Atlantic horseshoe crab

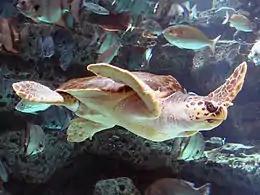
The loggerhead sea turtle has suffered from the reduction in numbers of Atlantic horseshoe crabs

Development begins when the first egg cover splits and new membrane, secreted by the embryo, forms a transparent spherical capsule. The larvae form and then swim for about five to seven days. After swimming, they settle, and begin the first molt. This occurs about 20 days after the formation of the egg capsule. As young horseshoe crabs grow, they move to deeper waters, where molting continues. Before becoming sexually mature around age 9, they have to shed their shells some 17 times. In the first 2–3 years of their life, the juveniles stay in shallow coastal waters near the breeding beaches. Longevity is difficult to assess, but the average lifespan is thought to be 20–40 years.